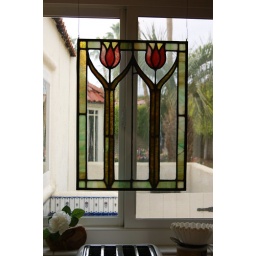
over the small sink in kitchen